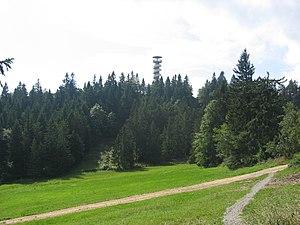
Tour de Moron vue depuis le nord.